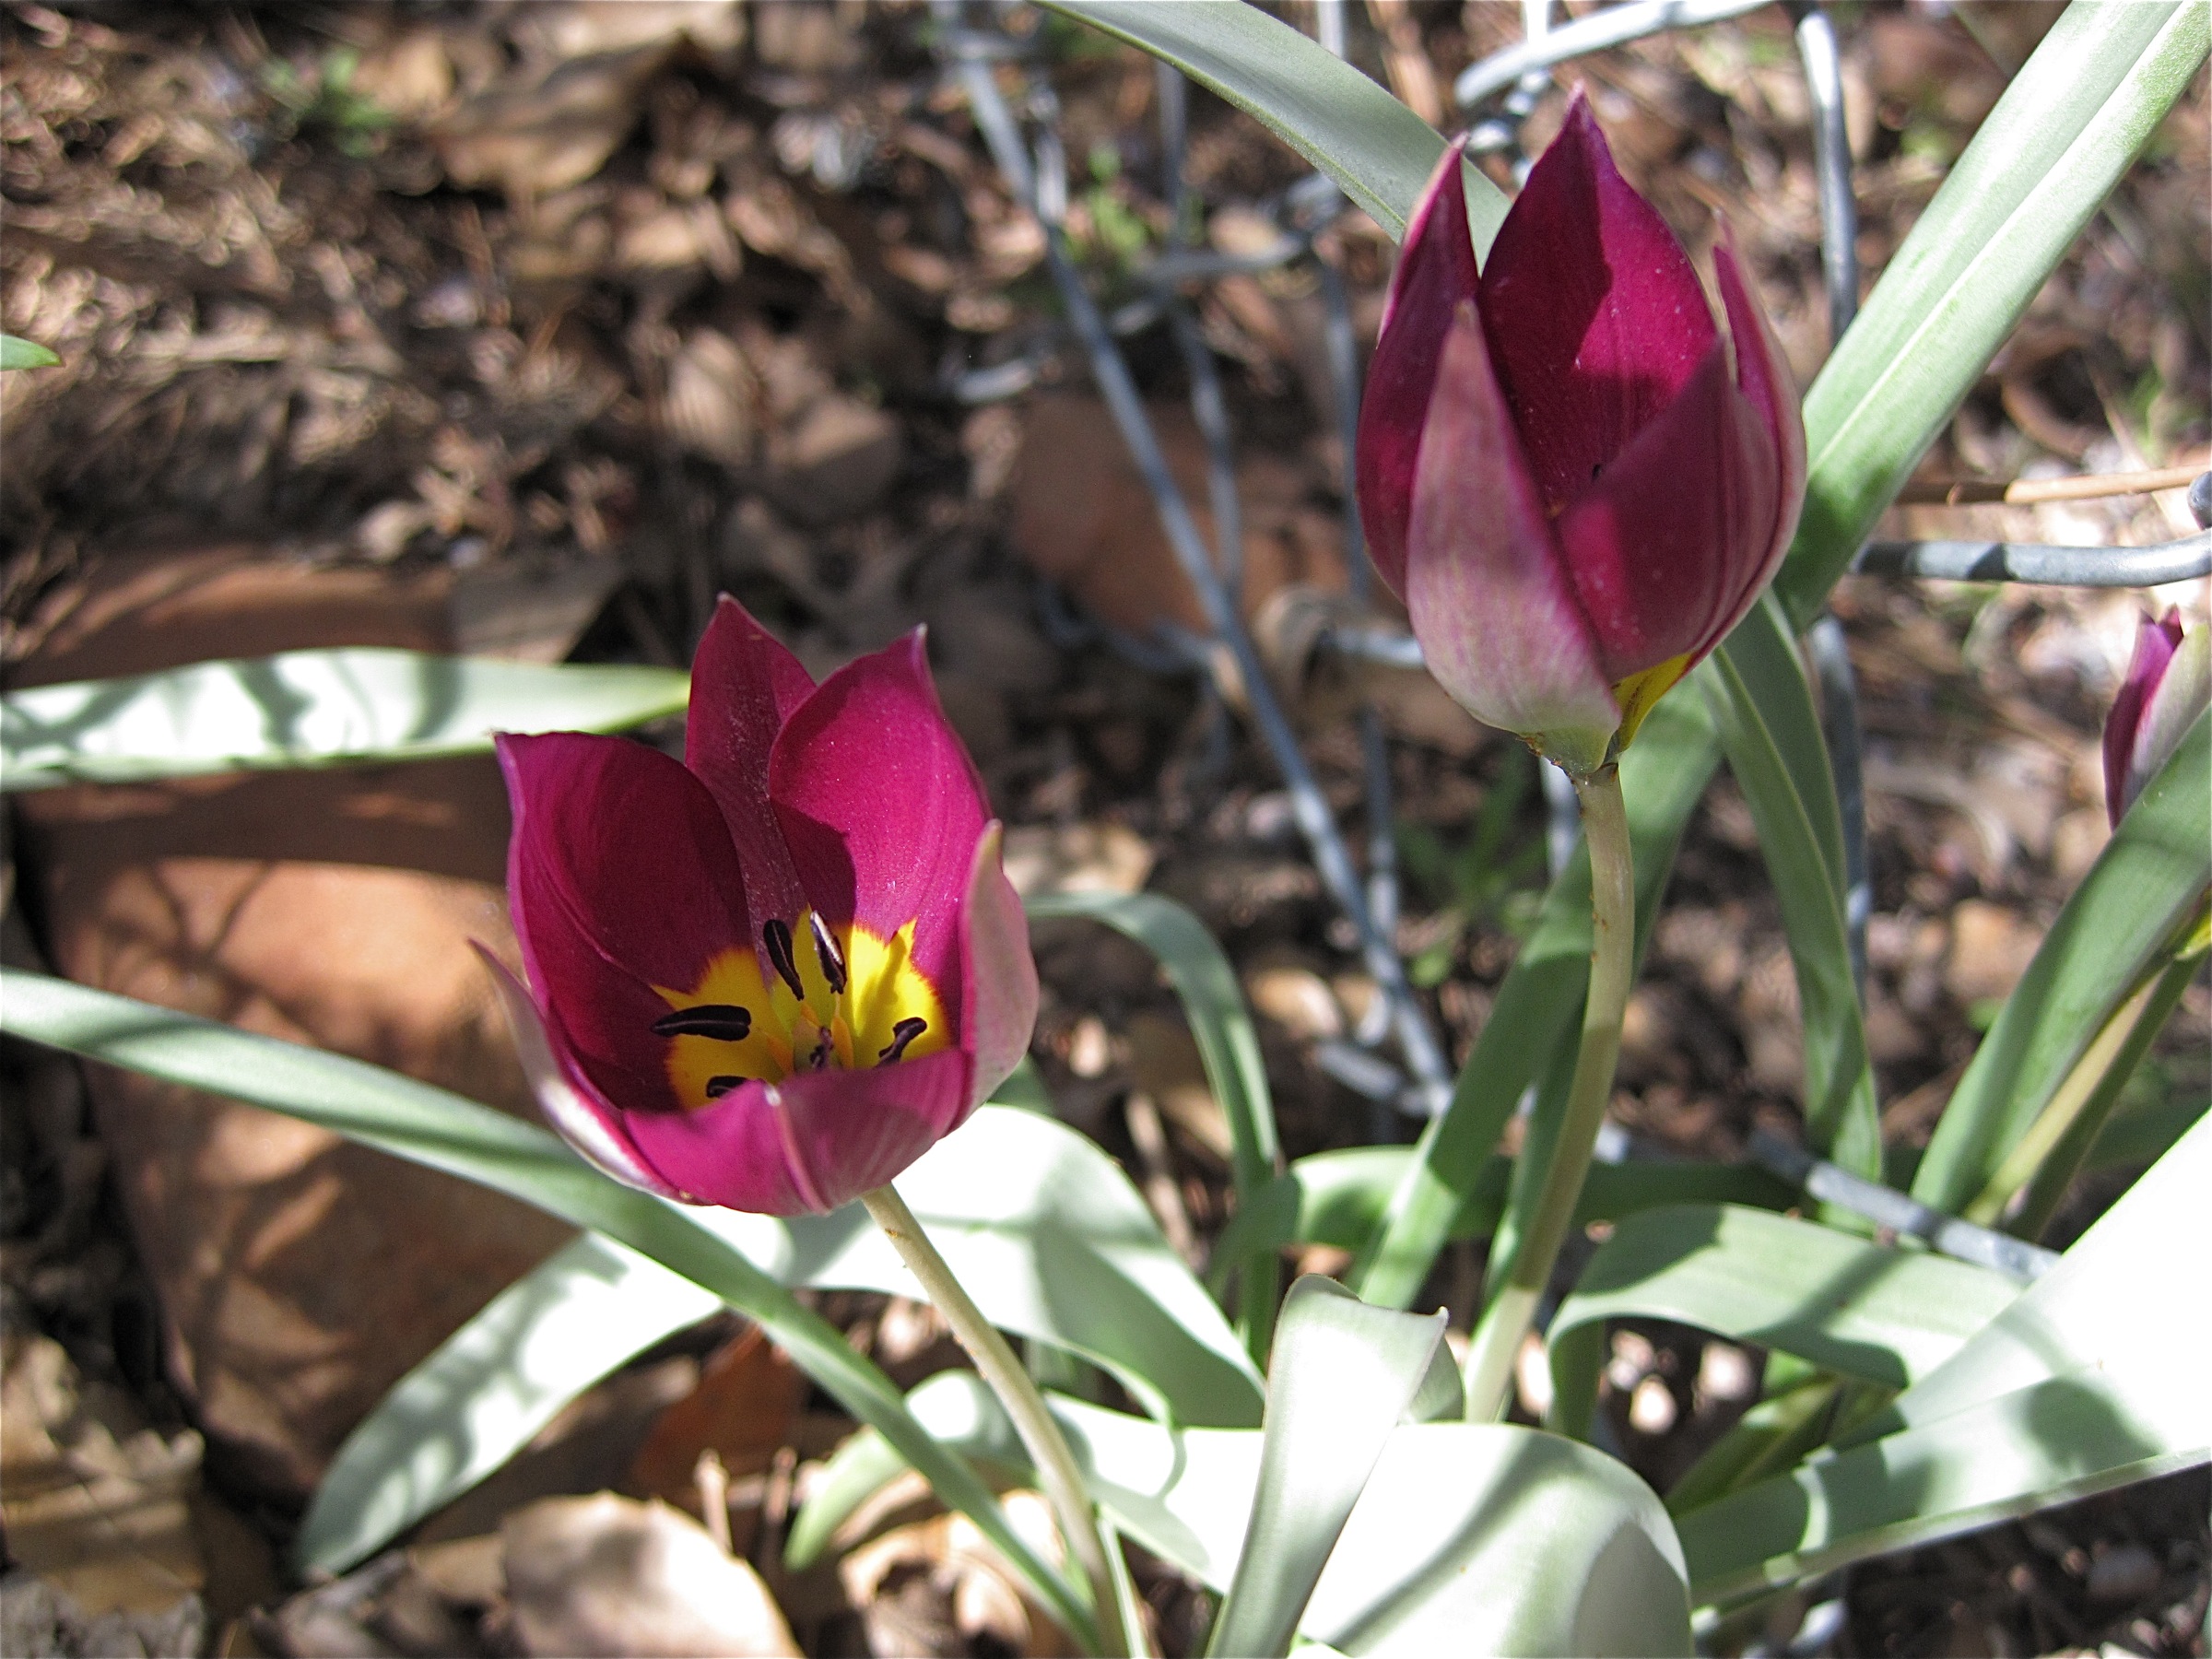
plant, flower, tulip, botany, flora, crocus, inmybackyard, flowering plant, lily family, land plant, fawn lily